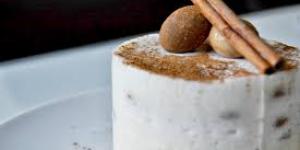
torta de cuajada